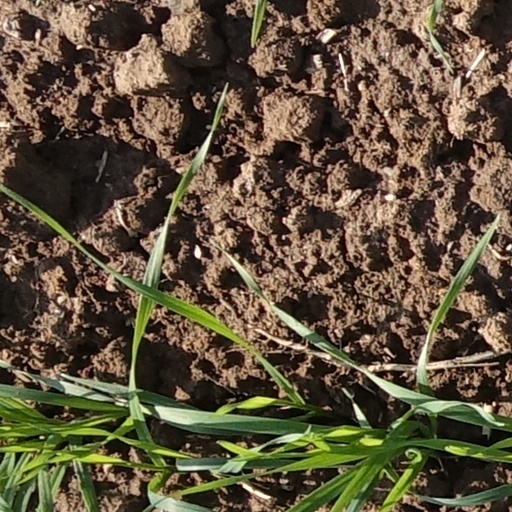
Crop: wheat